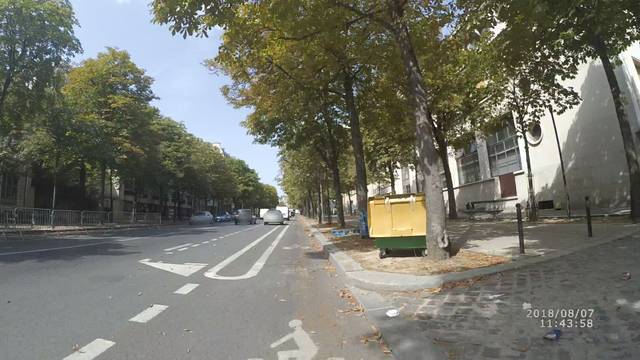
Region: France
Coordinates: 48.835, 2.335